Cent Nouvelles Nouvelles

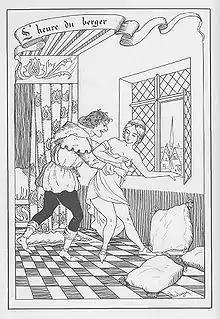
In this illustration from the 54th story, "The Right Moment", in the 1899 English edition, a damsel of Maubeuge shocks and surprises a knight of Flanders.

It was first translated into English in 1899 by Robert B. Douglas, though an edition was edited in French by an English scholar Thomas Wright in 1858. It can hardly have been the coarseness of some of the stories that prevented the Nouvelles from being presented to English readers when there were by that time half a dozen versions of the Heptaméron, which is as coarse as the Nouvelles.